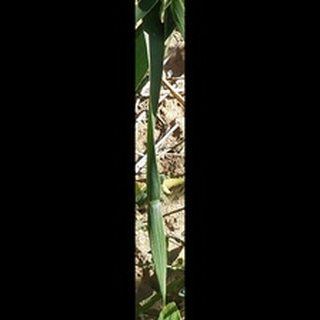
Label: healthy_wheat